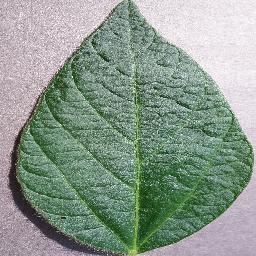
Label: Soybean___healthy